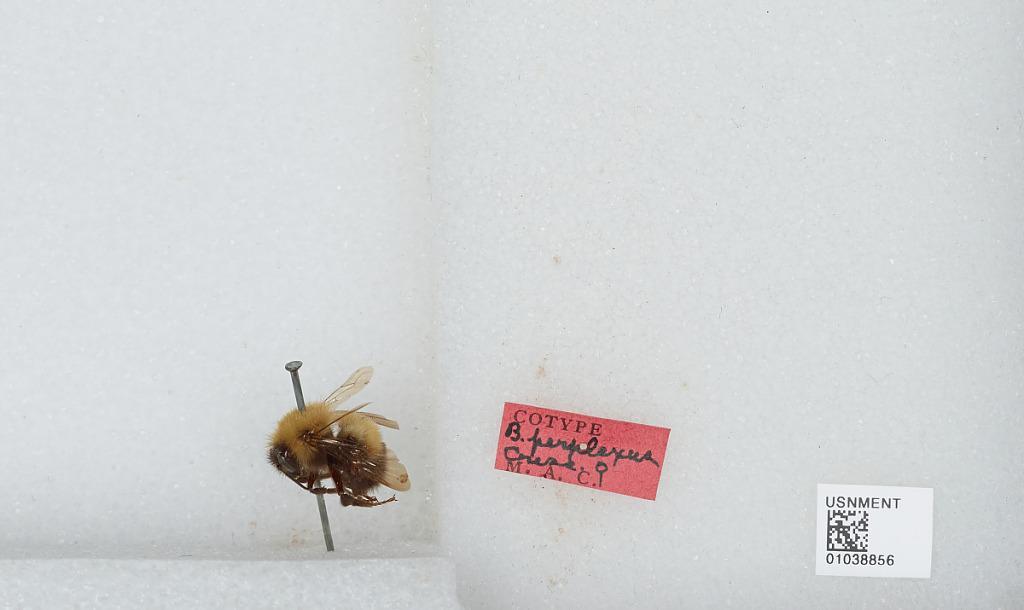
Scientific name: Bombus (Pyrobombus) perplexus Cresson